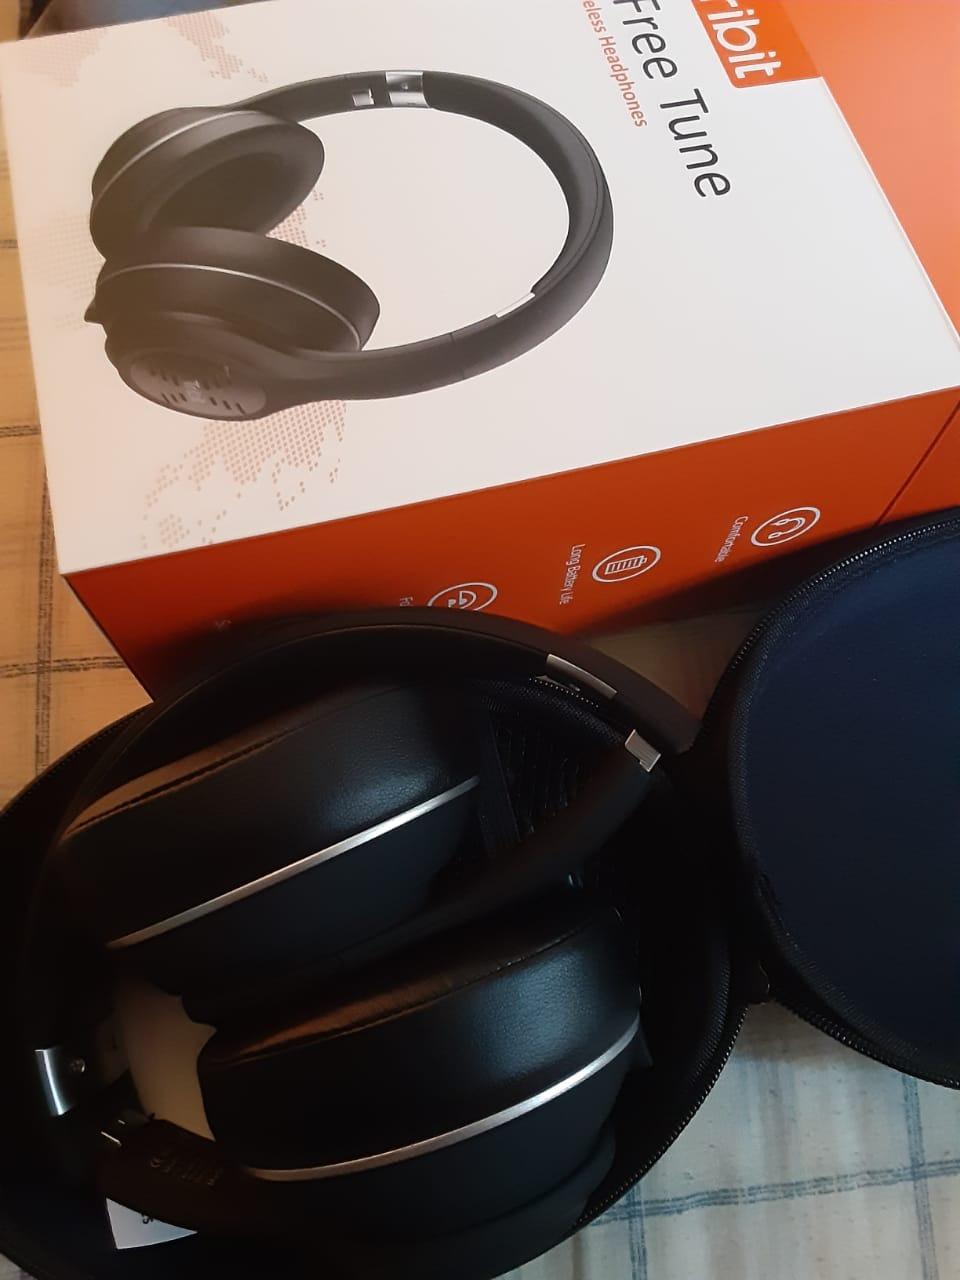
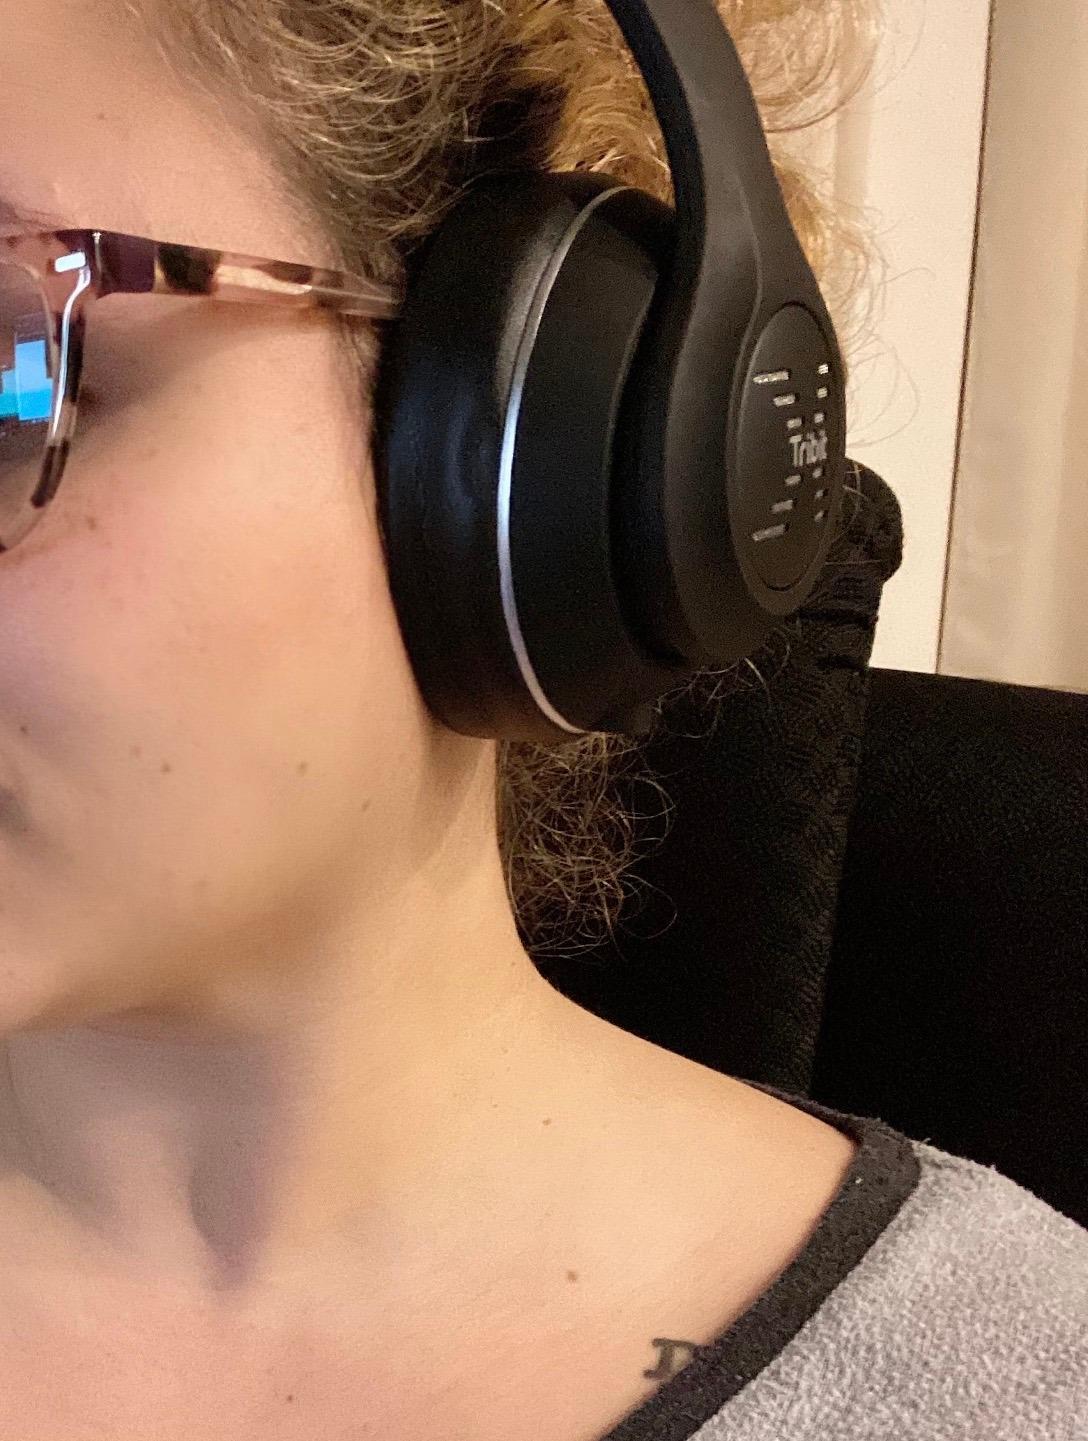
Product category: headphones
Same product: yes